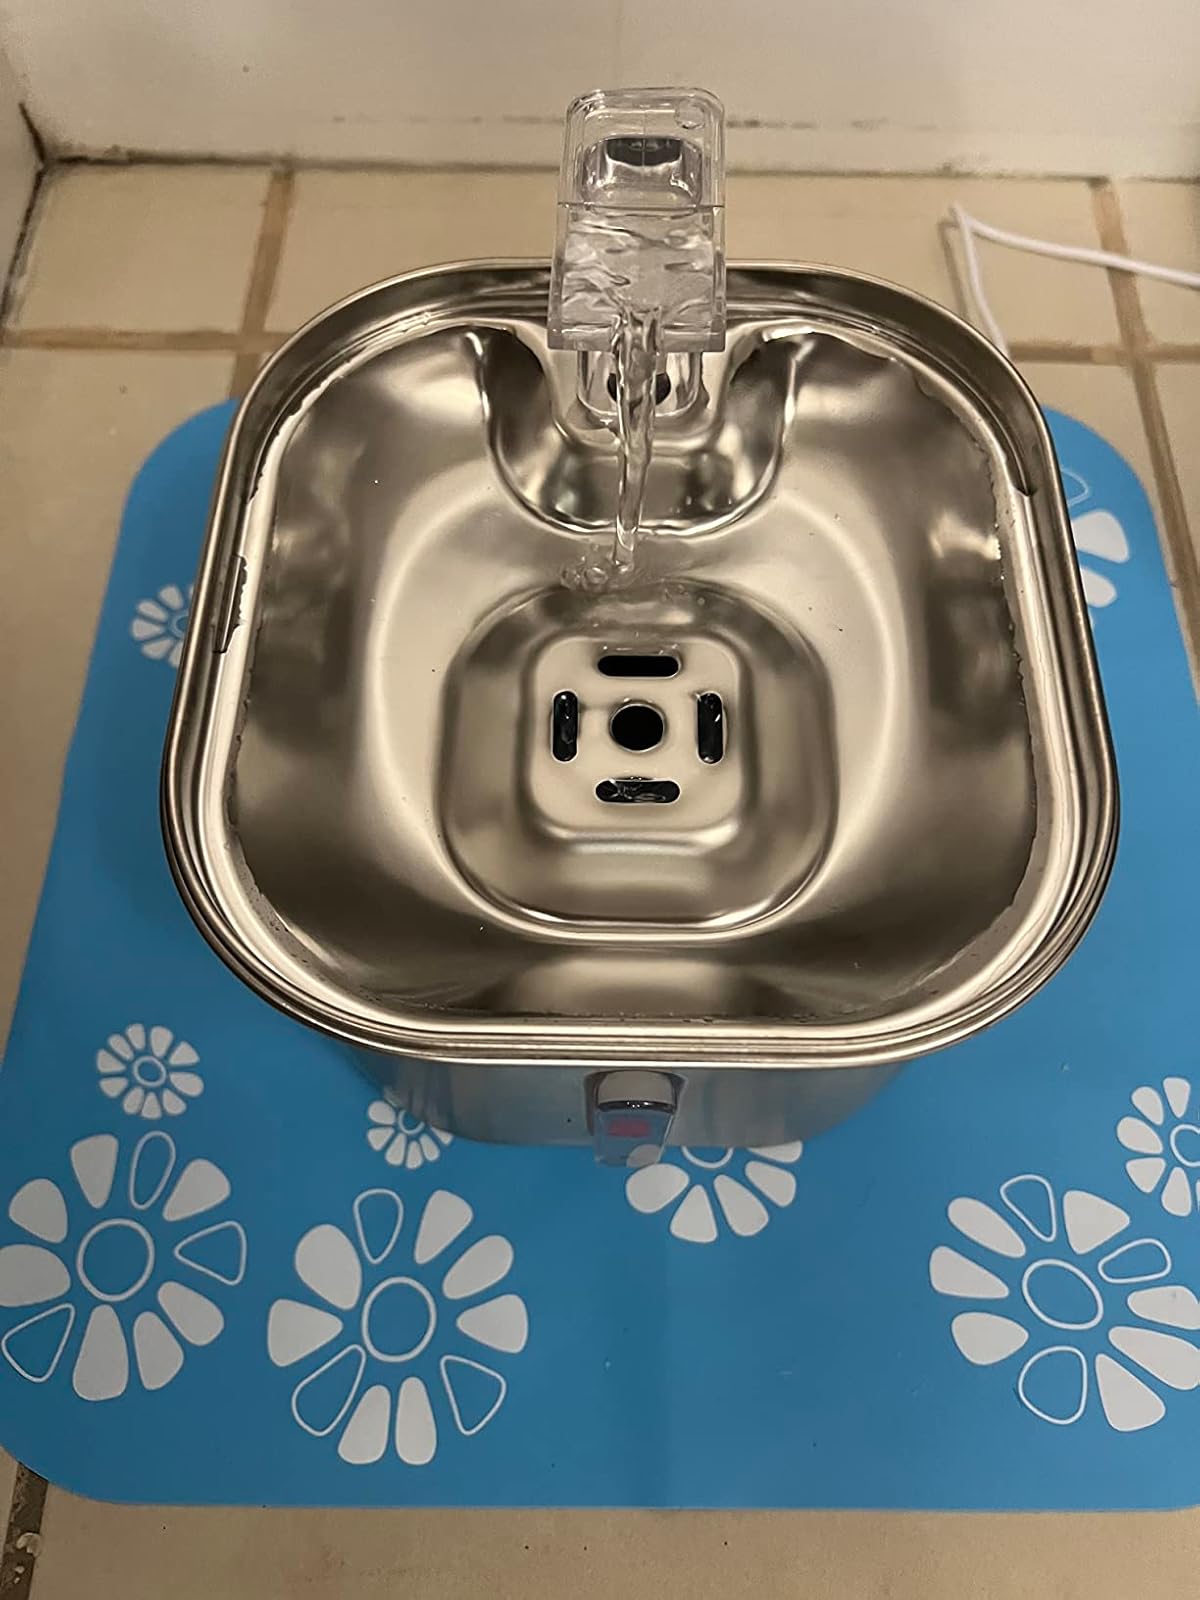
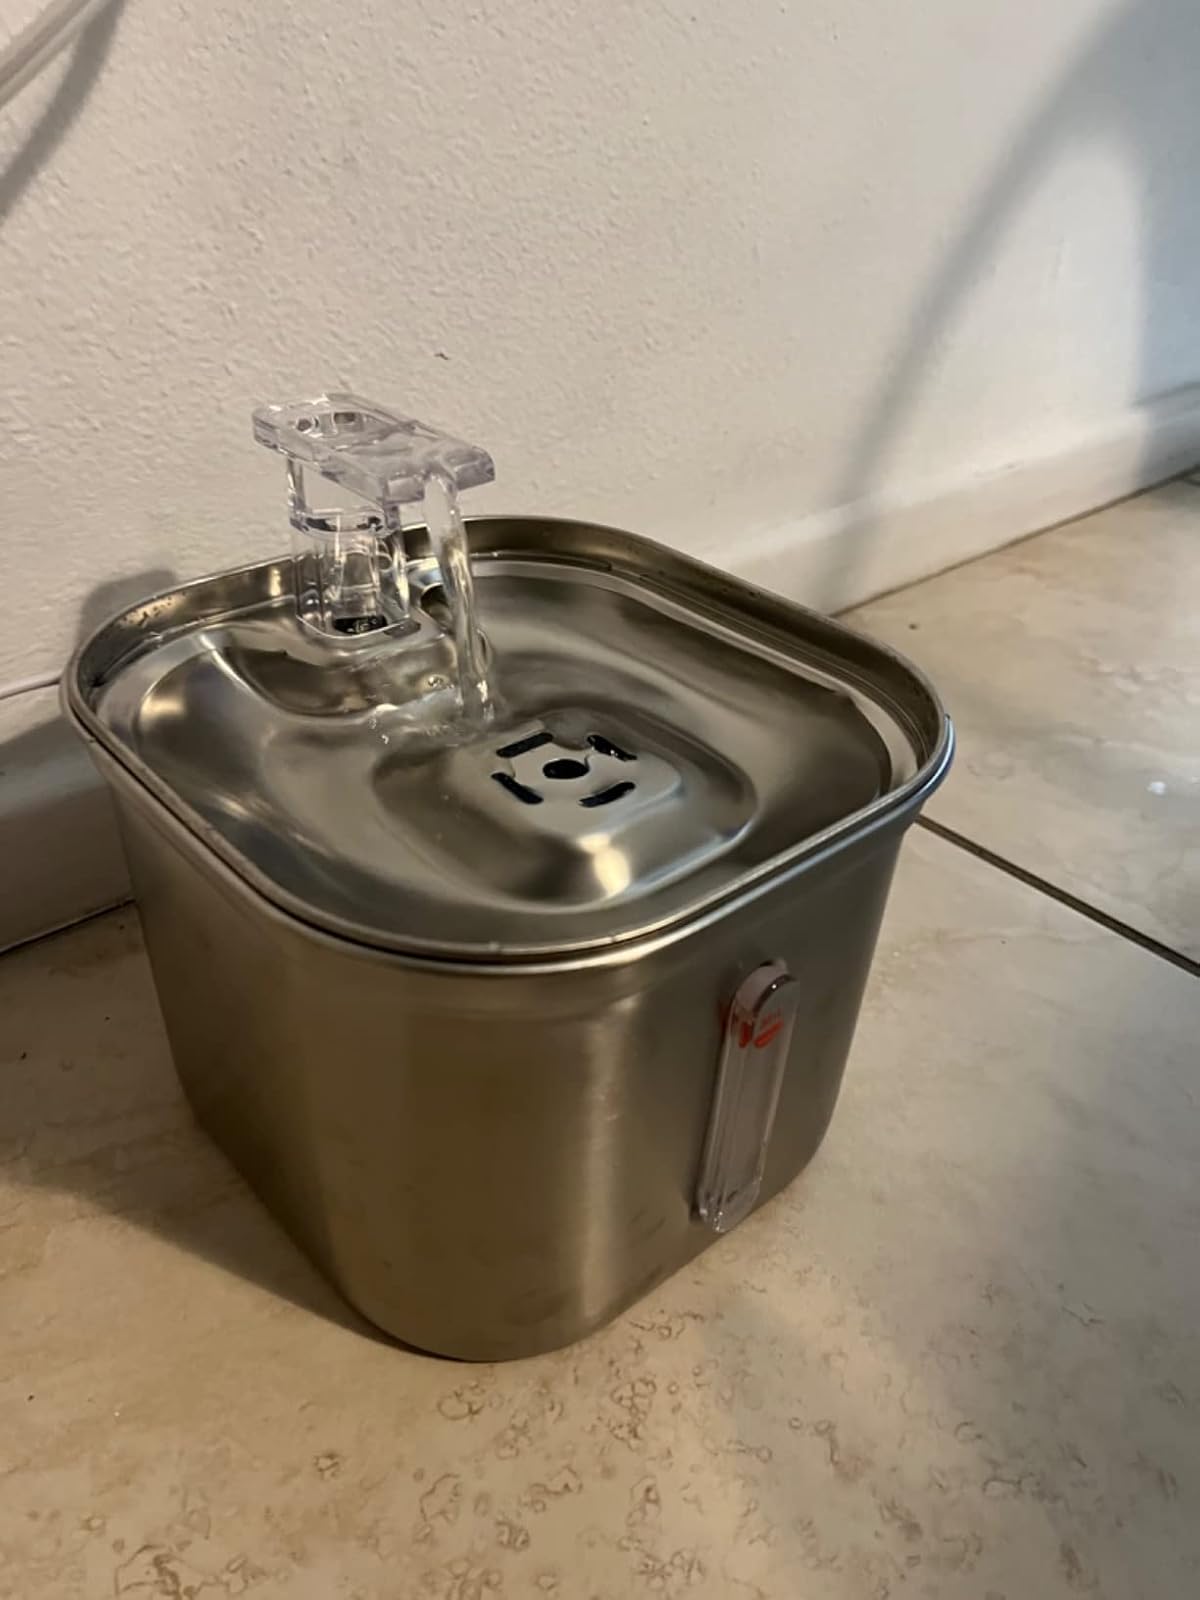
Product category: items_bowl
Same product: yes